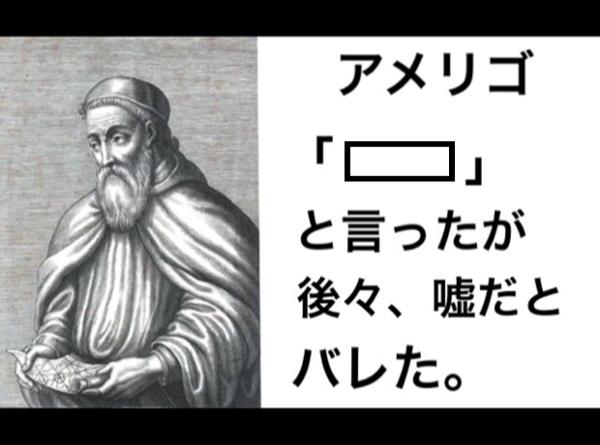
回答: やべ、俺寝落ちしてテスト勉強全くしてないわー